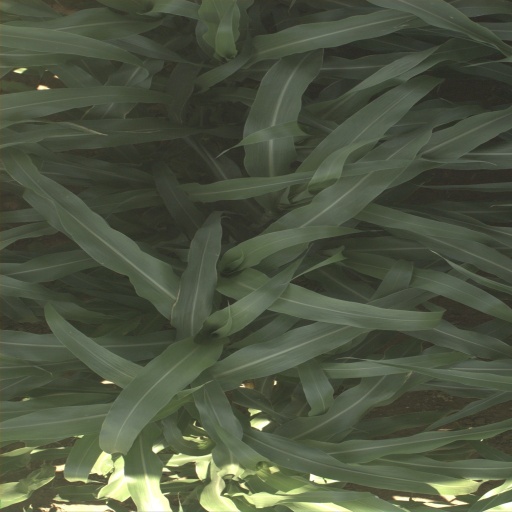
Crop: sorghum